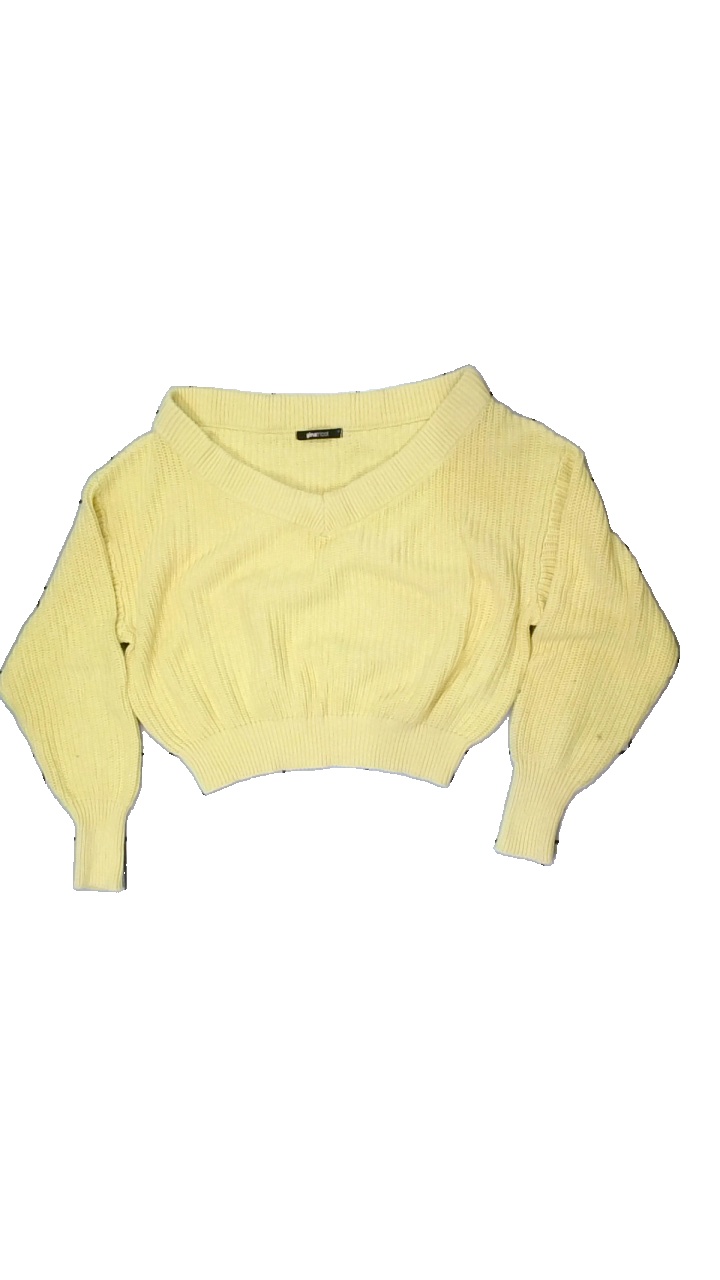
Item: Sweater (Ladies)
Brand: Gina Tricot
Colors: Yellow
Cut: Regular, V-collar
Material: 55% acrylic, 45% cotton
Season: All
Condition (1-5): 3
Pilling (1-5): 4
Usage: Reuse
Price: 50-100